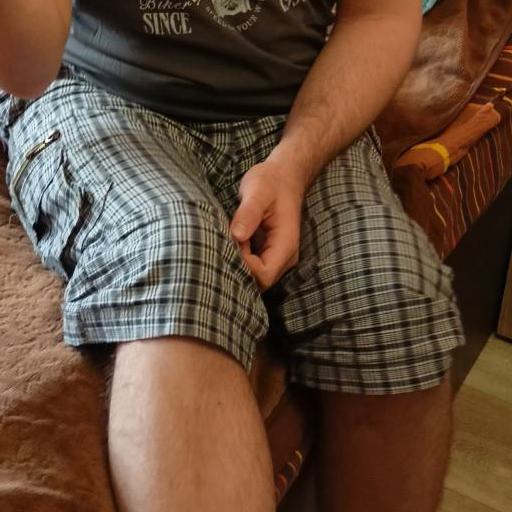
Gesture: no_gesture